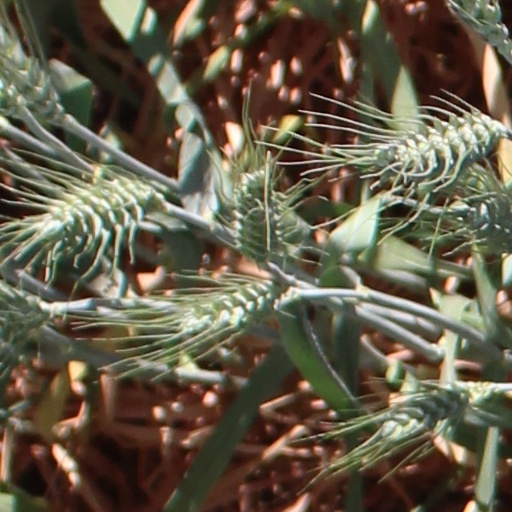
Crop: wheat